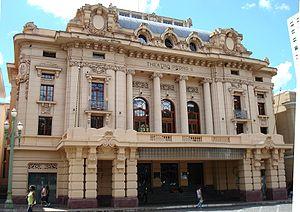
Ribeirão Preto est une commune brésilienne située dans le sud-est du pays. C'est la neuvième ville de l'État de São Paulo. Ribeirão Preto est situé à 313 km au nord-est de la capitale de l'État et à 700 km de la capitale nationale. Sa population était de 604 682 habitants au recensement de 2010 et de 703 293 habitants en 2019 selon l'estimation de l'Institut Brésilien de Géographie et Statistique. La superficie de la commune est de 650,92 km², dont 127,31 km² sont situés en zone urbaine et 523,61 km² sont situés en zone rurale.